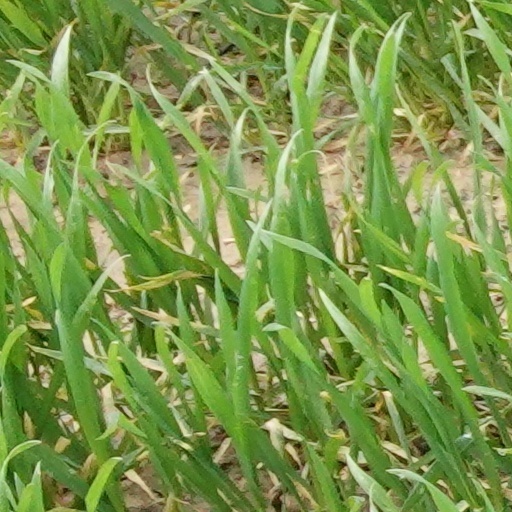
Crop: wheat